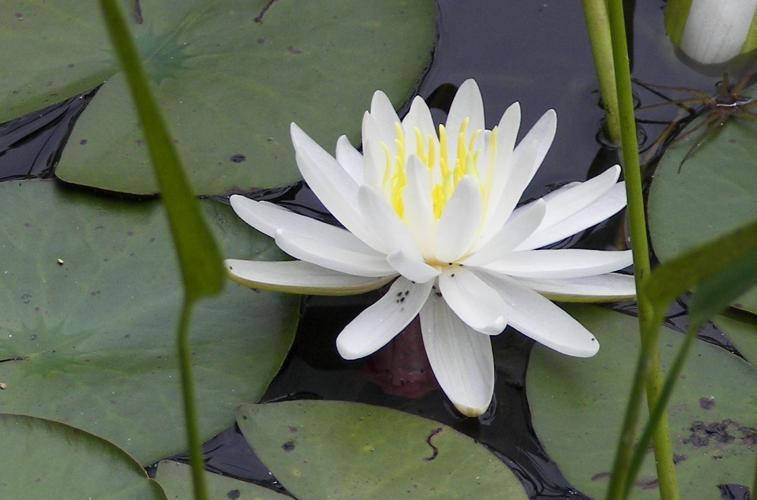
Label: water lily